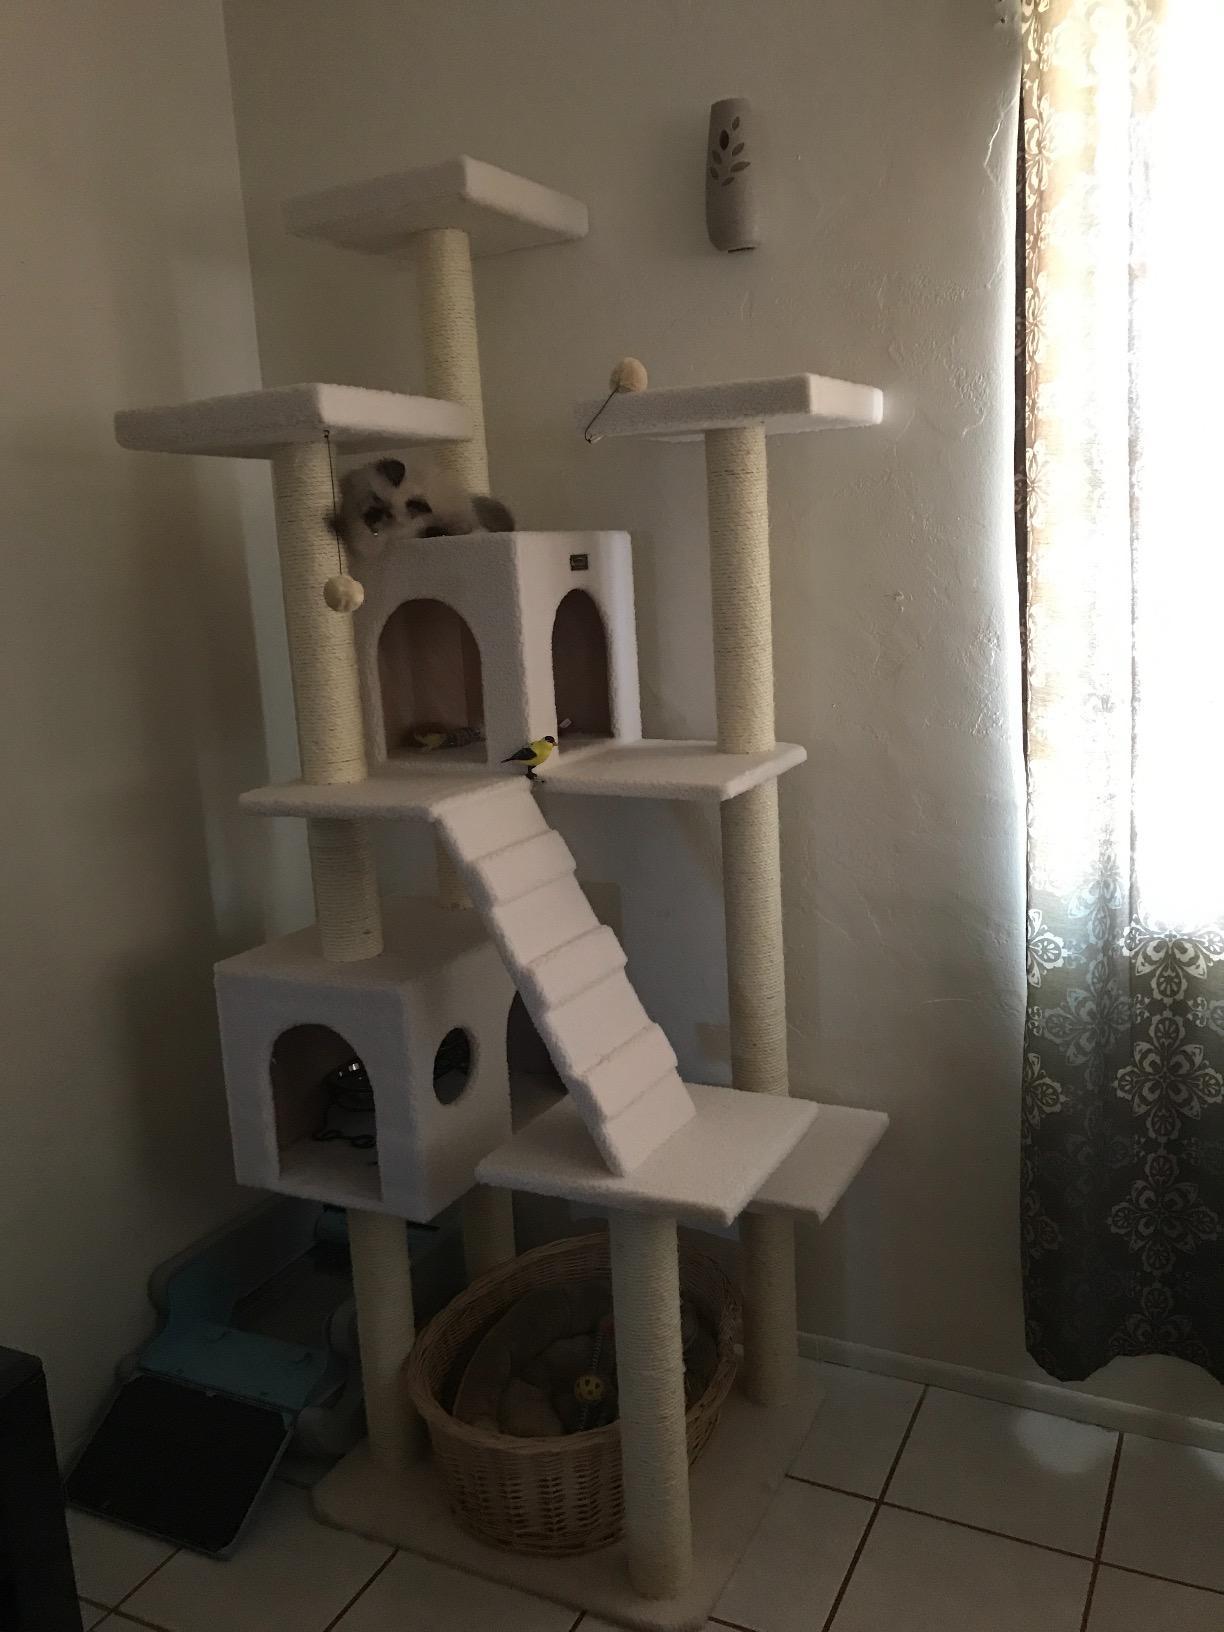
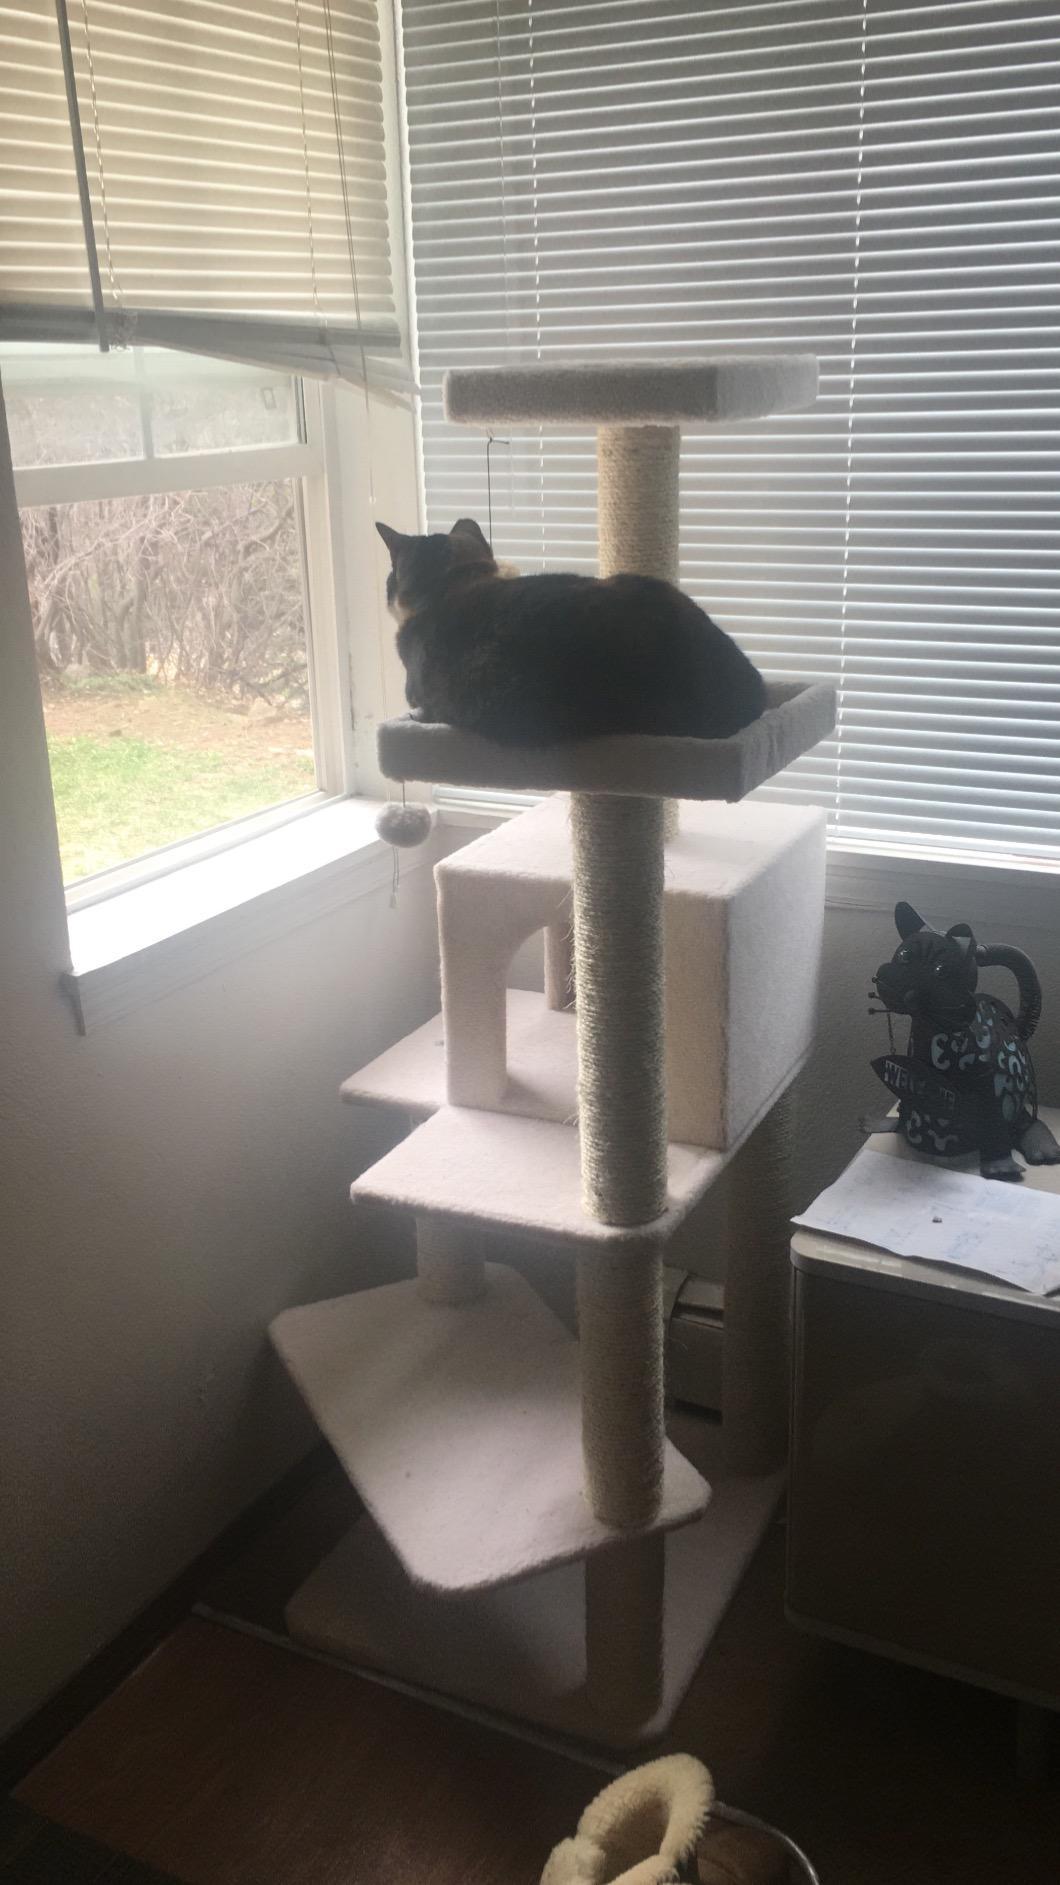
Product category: items_cat tree
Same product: no